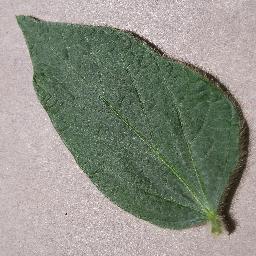
Label: Soybean___healthy